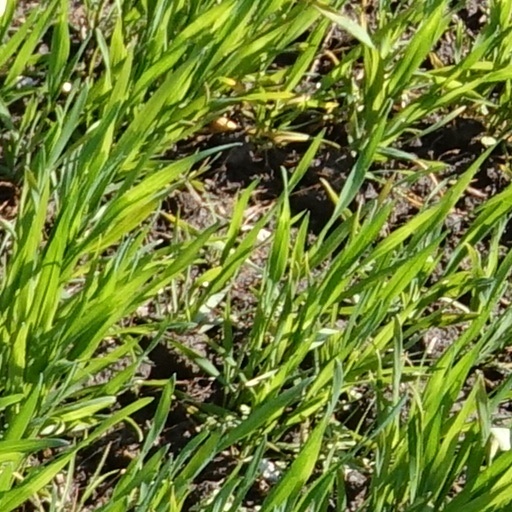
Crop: wheat